Rumford Branch

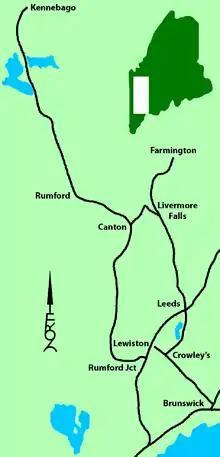
Maine Central Railroad Rangeley branch, Livermore Falls branch, Farmington branch and Lewiston branch in 1917.

The Maine Central Railroad Rumford Branch is a railroad line in Maine now operated as part of the CSX Transportation system. The Rumford Branch leaves the mainline at Leeds Junction and continues northwest up the Androscoggin River valley, passing through Livermore Falls and terminating at Rumford. The branch comprises the remaining trackage of three earlier branches: